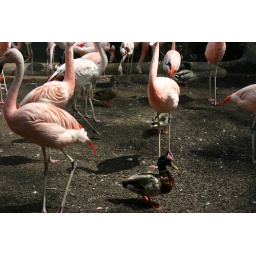
You see flamingos, Matilda sees a duck surrounded by a bunch of pink birds.